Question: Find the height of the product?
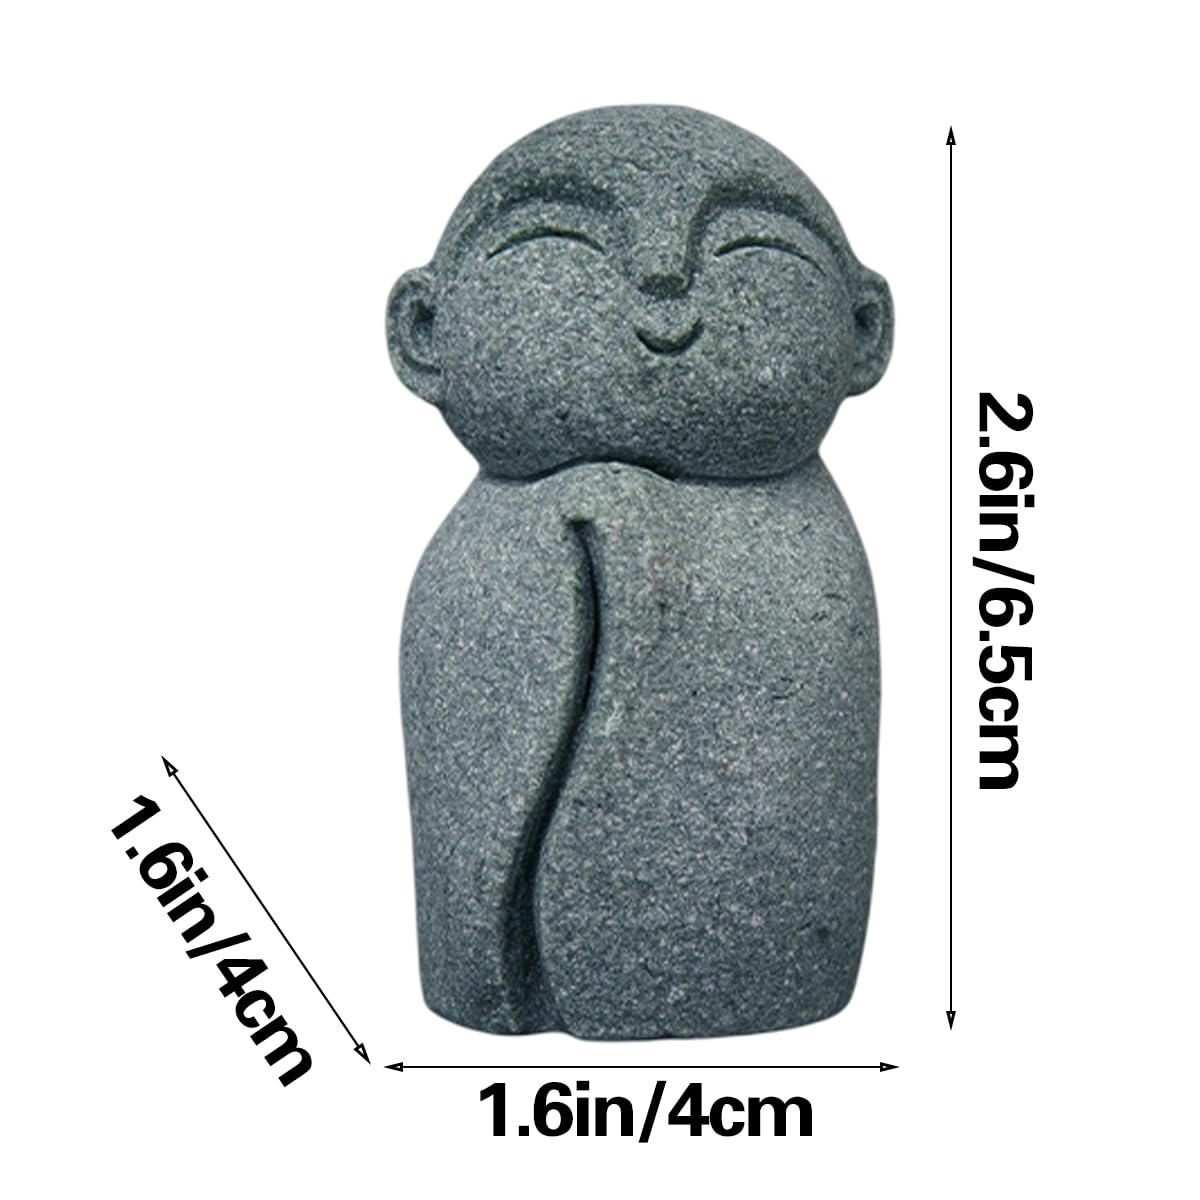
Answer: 6.5 centimetre